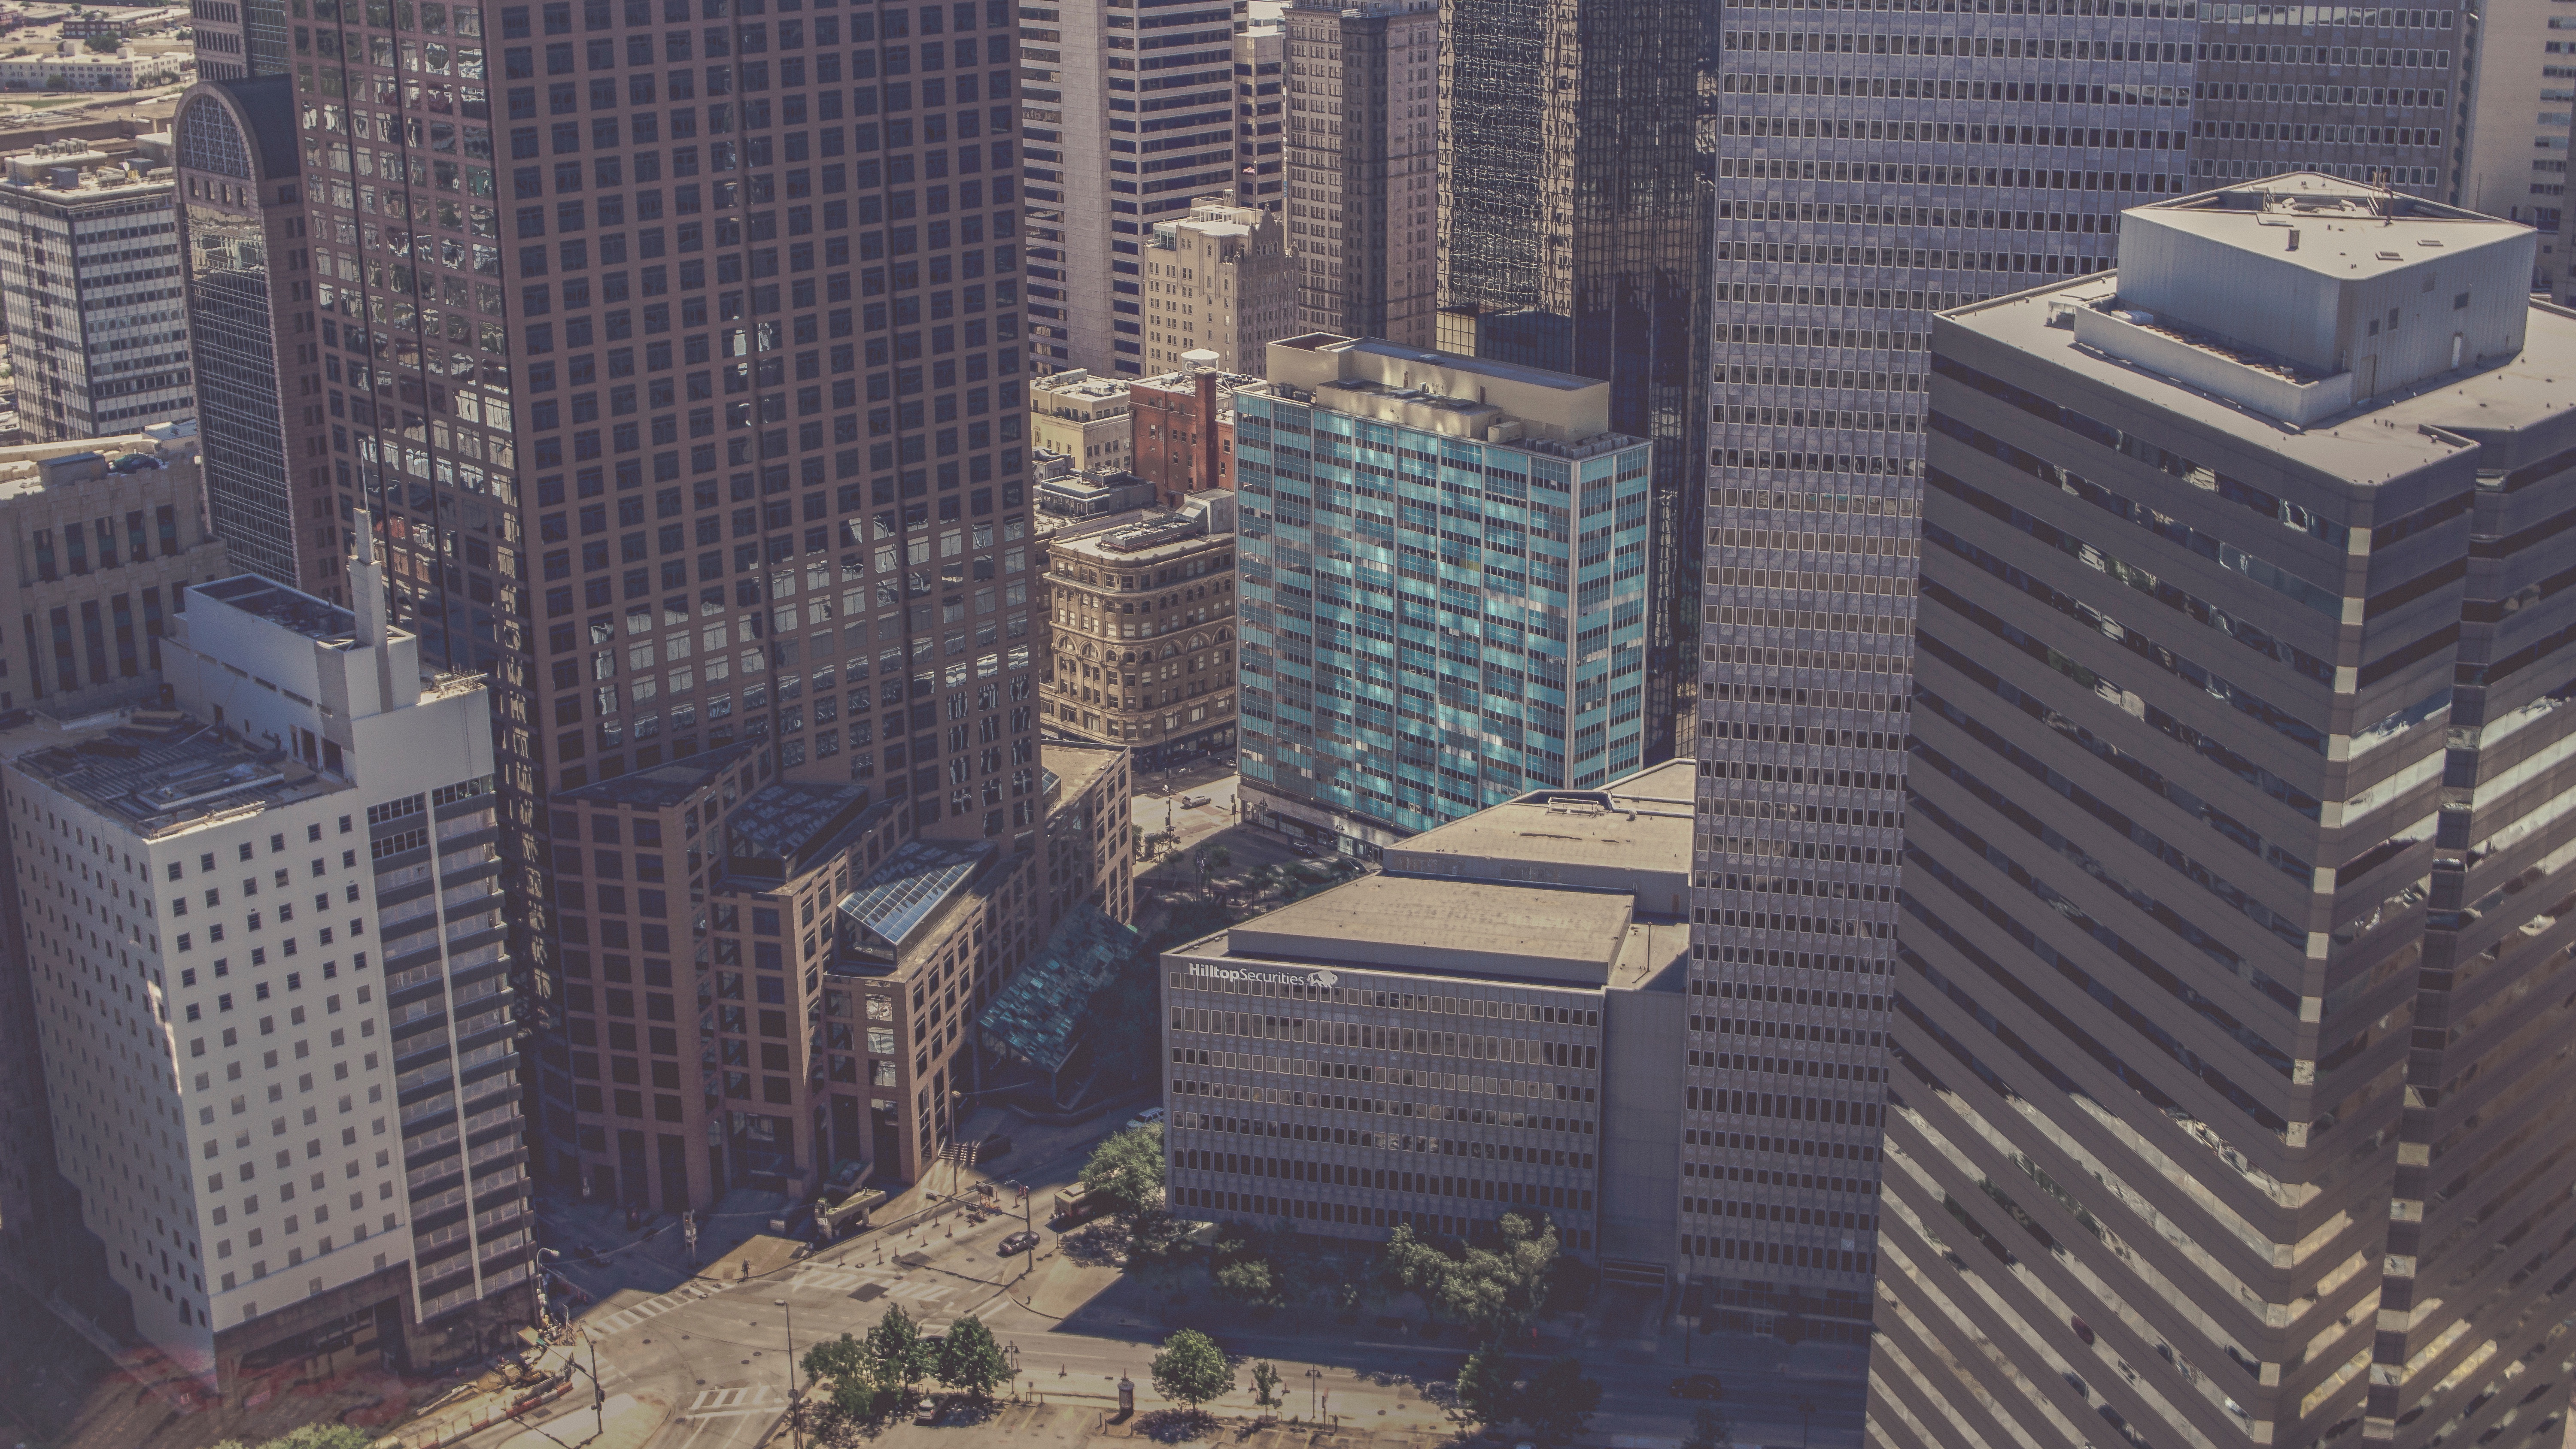
skyline, building, city, skyscraper, cityscape, downtown, daytime, tower, tower block, cool image, cool photo, metropolis, screenshot, condominium, aerial photography, urban area, metropolitan area